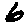
Label: 6